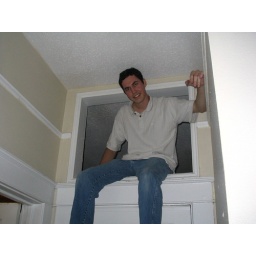
Jason in the window above Christopher's bedroom door! lol...;)